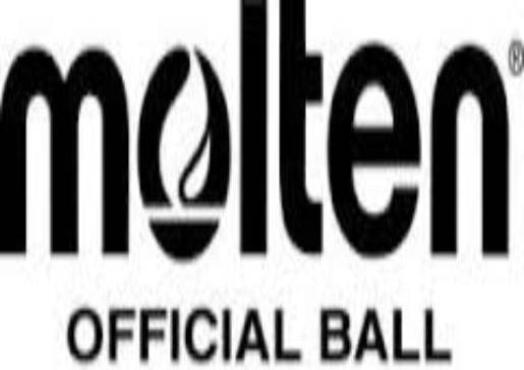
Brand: molten
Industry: Sports